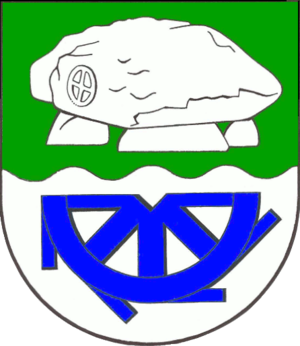
Bunsoh est une commune allemande du Schleswig-Holstein, située dans l'arrondissement de Dithmarse, à 15 kilomètres à l'est de la ville de Heide. Bunsoh est l'une des 24 communes de l'Amt Mitteldithmarschen dont le siège est à Meldorf.